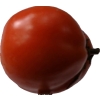
Label: tomato